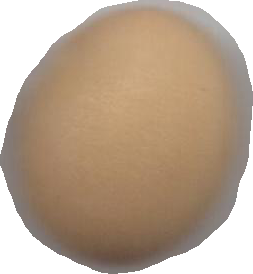
Variety: Grobogan